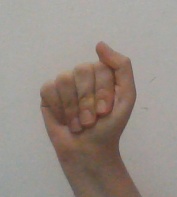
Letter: saad